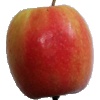
Label: apple_pink_lady